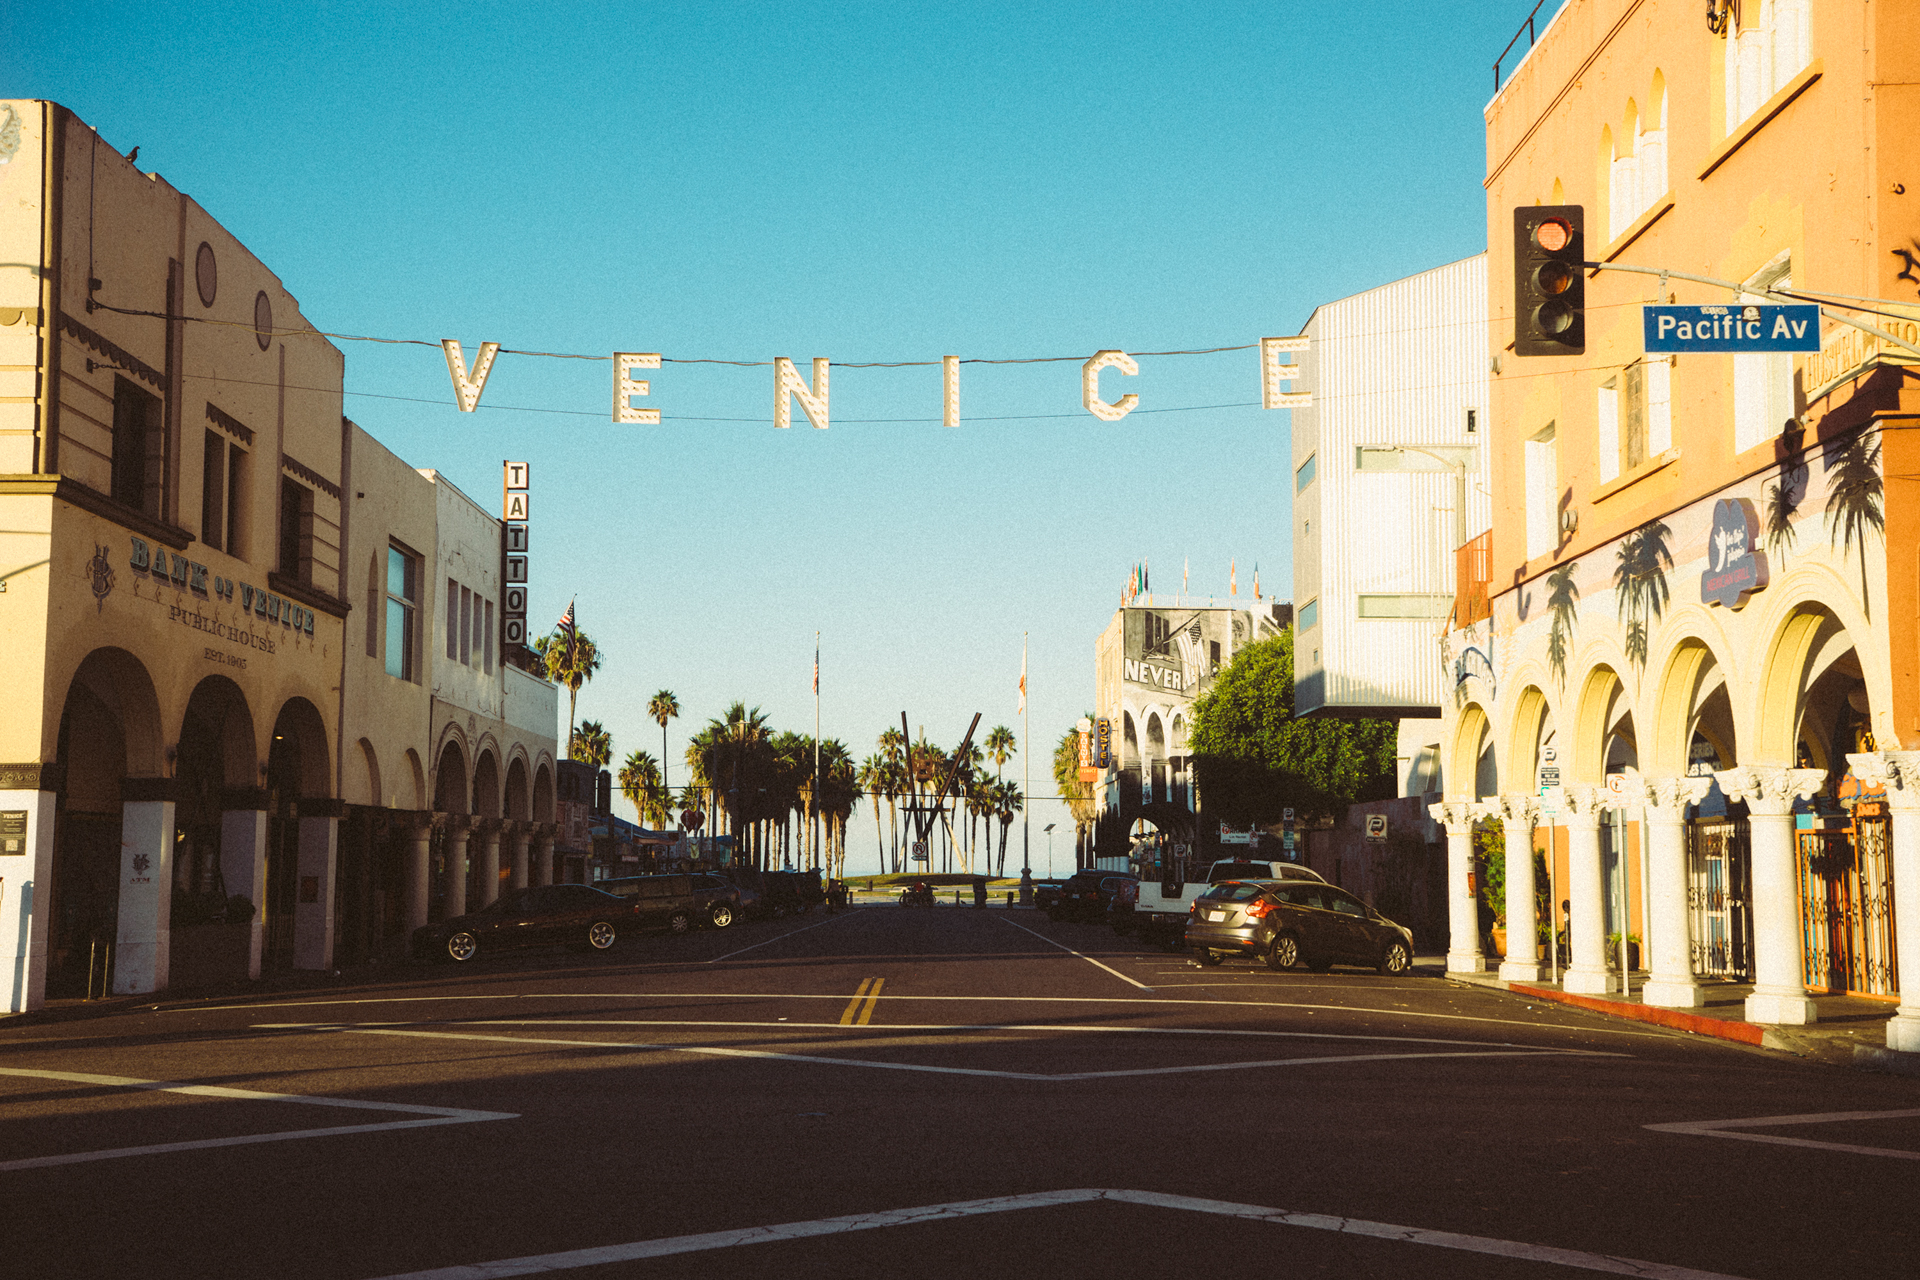
pedestrian, architecture, road, street, town, city, cityscape, downtown, arch, evening, plaza, landmark, italy, facade, venice, tourism, lane, infrastructure, town square, italian, neighbourhood, urban area, human settlement